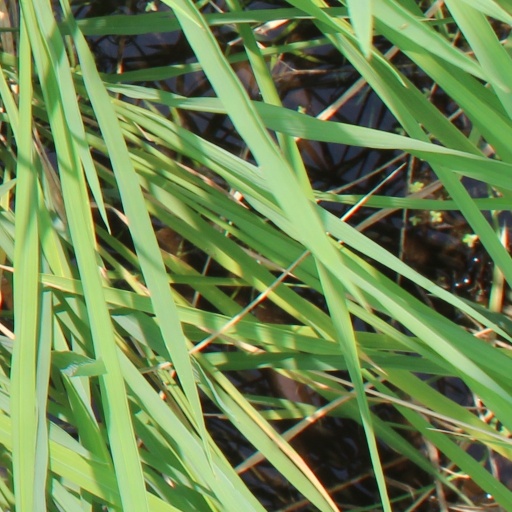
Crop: rice